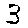
Label: 3